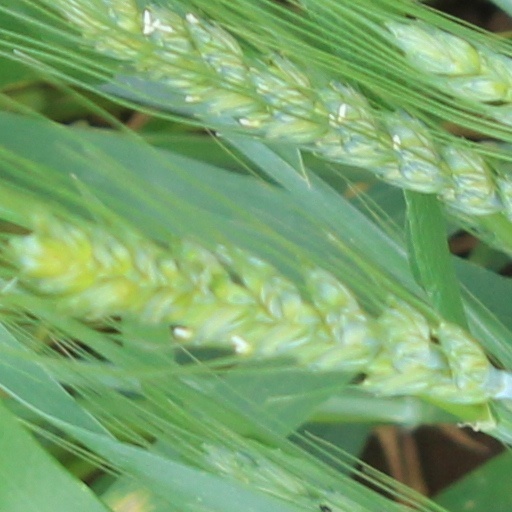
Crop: wheat